Kirkenes Airport

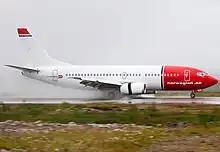
Norwegian Air Shuttle Boeing 737-300 landing on Runway 06 during heavy rain and wind

Finnair terminated their services to Kirkenes in 1975. At the same time the ministry and SAS started looking at the airport structure in Finnmark, as all the services in the county were in need of subsidies. The proposals were either for a hike in the ticket prices or a reduction of Kirkenes to a regional-only airport. SAS was flying a 90-seat aircraft two to three times per day between Kirkenes and Alta with only ten to fifteen passengers. The airport structure was kept, but ticket prices continued to rise. The airport served 110,000 passengers in 1983. Norving continued Varangfly's air ambulance contract until 1987, when the service was taken over by Air Express. Later the contract was awarded to Lufttransport, who operated the Beechcraft Super King Air. Norving filed for bankruptcy in 1992 and their routes were taken over by Widerøe.